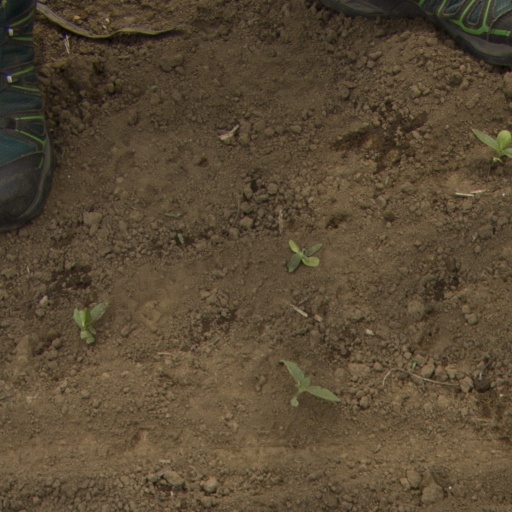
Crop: Jerusalem artichoke